Sky position (RA, Dec in degrees): 190.455, 1.331
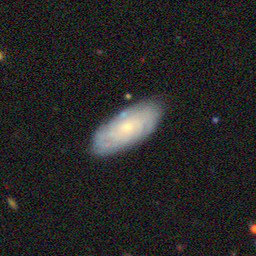
Galaxy morphology: Unbarred Tight Spiral Galaxies